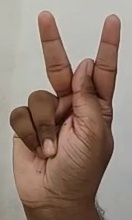
ASL sign: K